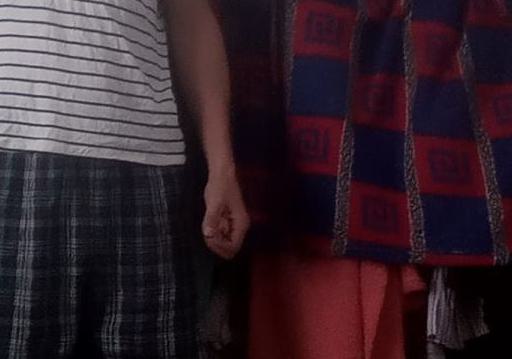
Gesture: no_gesture